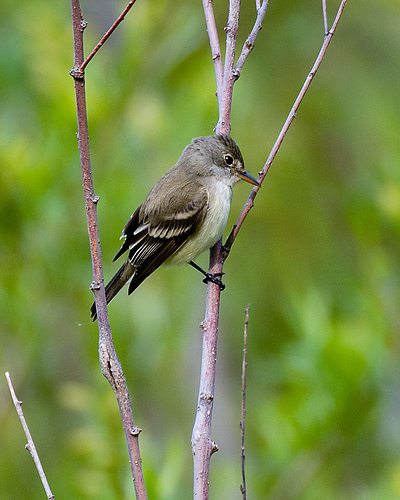
this bird has a ruffled crown and distinct black and white feathers on the back half of its body.
a little bird with a round body has gray wings with white tips and a white belly.
this small bird is brown with a white belly and black wings.
this small brown bird has a pointed beak and small feet.
the tiny bird has a brown body with a white belly and breast.
this small, round bird has a white belly, brown and black wings, and black feet.
this bird has wings that are grey and has a white belly
this bird had dark colored primaries and white colored breast. it had a long and pointy beak, colored blue at the top. its eyes a black, as well as its feet.
a white bellied bird with brown ad black feathers everywhere else.
this bird has wings that are black and grey and has a white belly
Species: Least Flycatcher